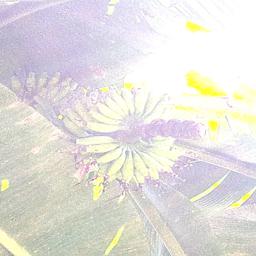
Label: MALBHOG FRUIT